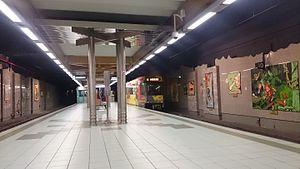
La station Janson est une station, en service, du métro léger de Charleroi. C'est une station souterraine qui se trouve sur le ring central.